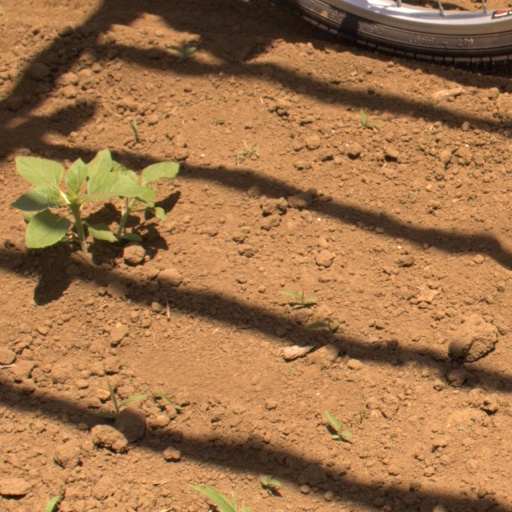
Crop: Jerusalem artichoke